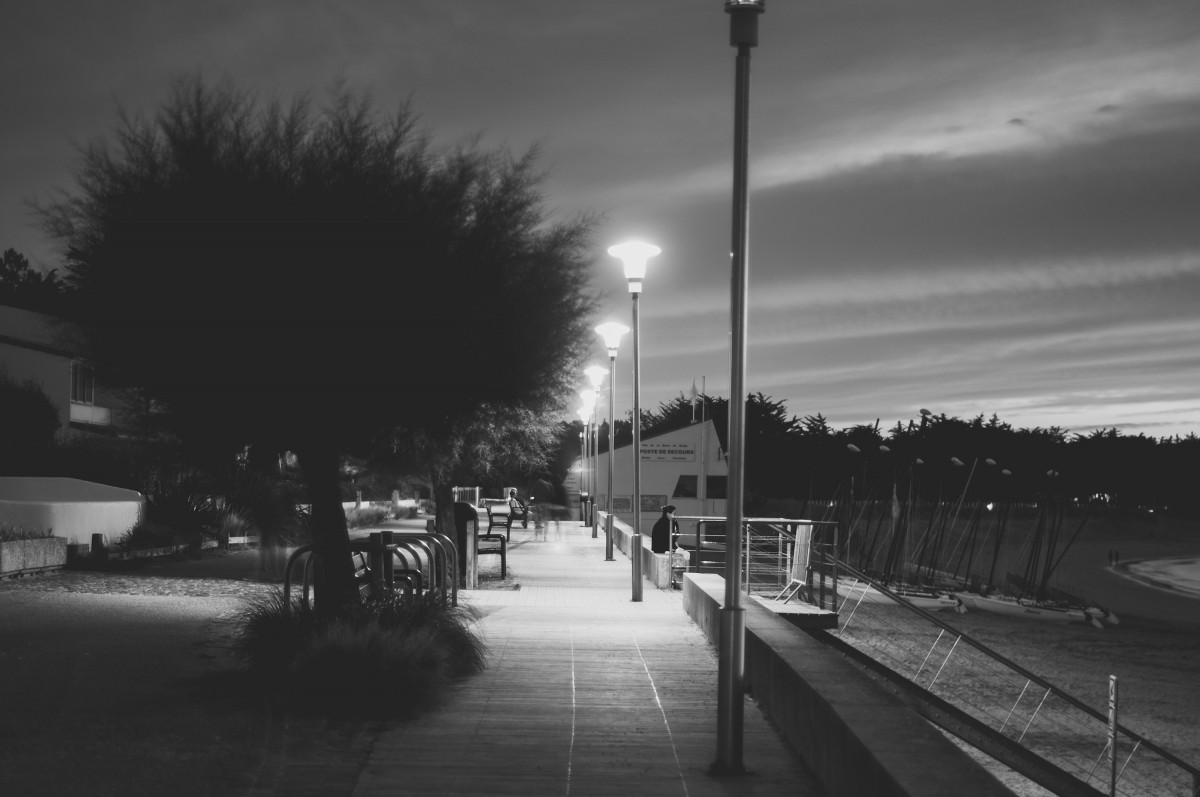
Tags: black and white, road, night, morning, dusk, evening, weather, darkness, street light, lighting, infrastructure, light fixture, shape, monochrome photography, film noir